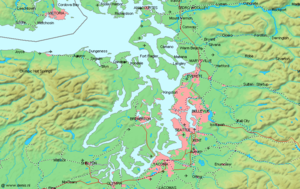
L'île Camano est une île du Puget Sound située dans le comté d'Island de l'État américain de Washington. Elle est nommée d'après l'explorateur espagnol Jacinto Caamaño. Elle se trouve entre l'île Whidbey dont elle n'est séparée que par un bras de mer étroit de 3 à 4 kilomètres nommé le chenal de Saratoga, et le continent américain auquel elle est reliée par un pont routier de 2 fois 2 voies.
La Zone de Convergence de Puget Sound est un effet local de la circulation atmosphérique dans la région de Puget Sound dans l'État américain de Washington. Il se forme lorsque le vent océanique se sépare en deux pour contourner les montagnes Olympiques avant de converger de l'autre côté dans le détroit. Cette convergence a lieu en général aux environs de la banlieue nord de Seattle à Everett et cause des phénomènes d'ascendance et de convection atmosphérique donnant de mince bandes de précipitations. La pluviométrie sur le pic Glacier, situé à l'est de Puget Sound dans la chaîne des Cascades, s'élèvent ainsi entre 3 560 et 4 570 mm d'eau.